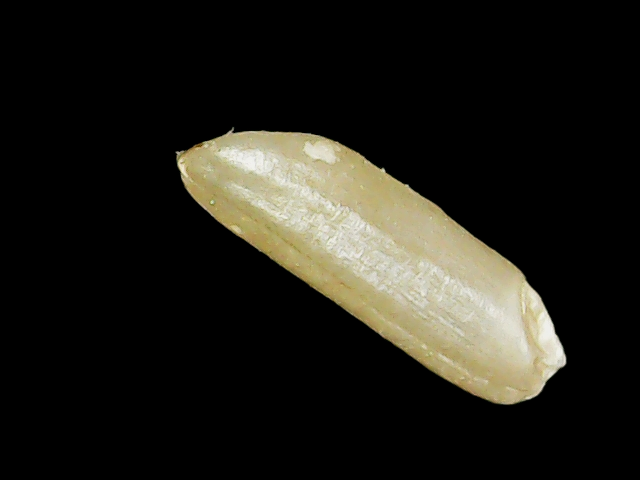
Rice variety: Binadhan16